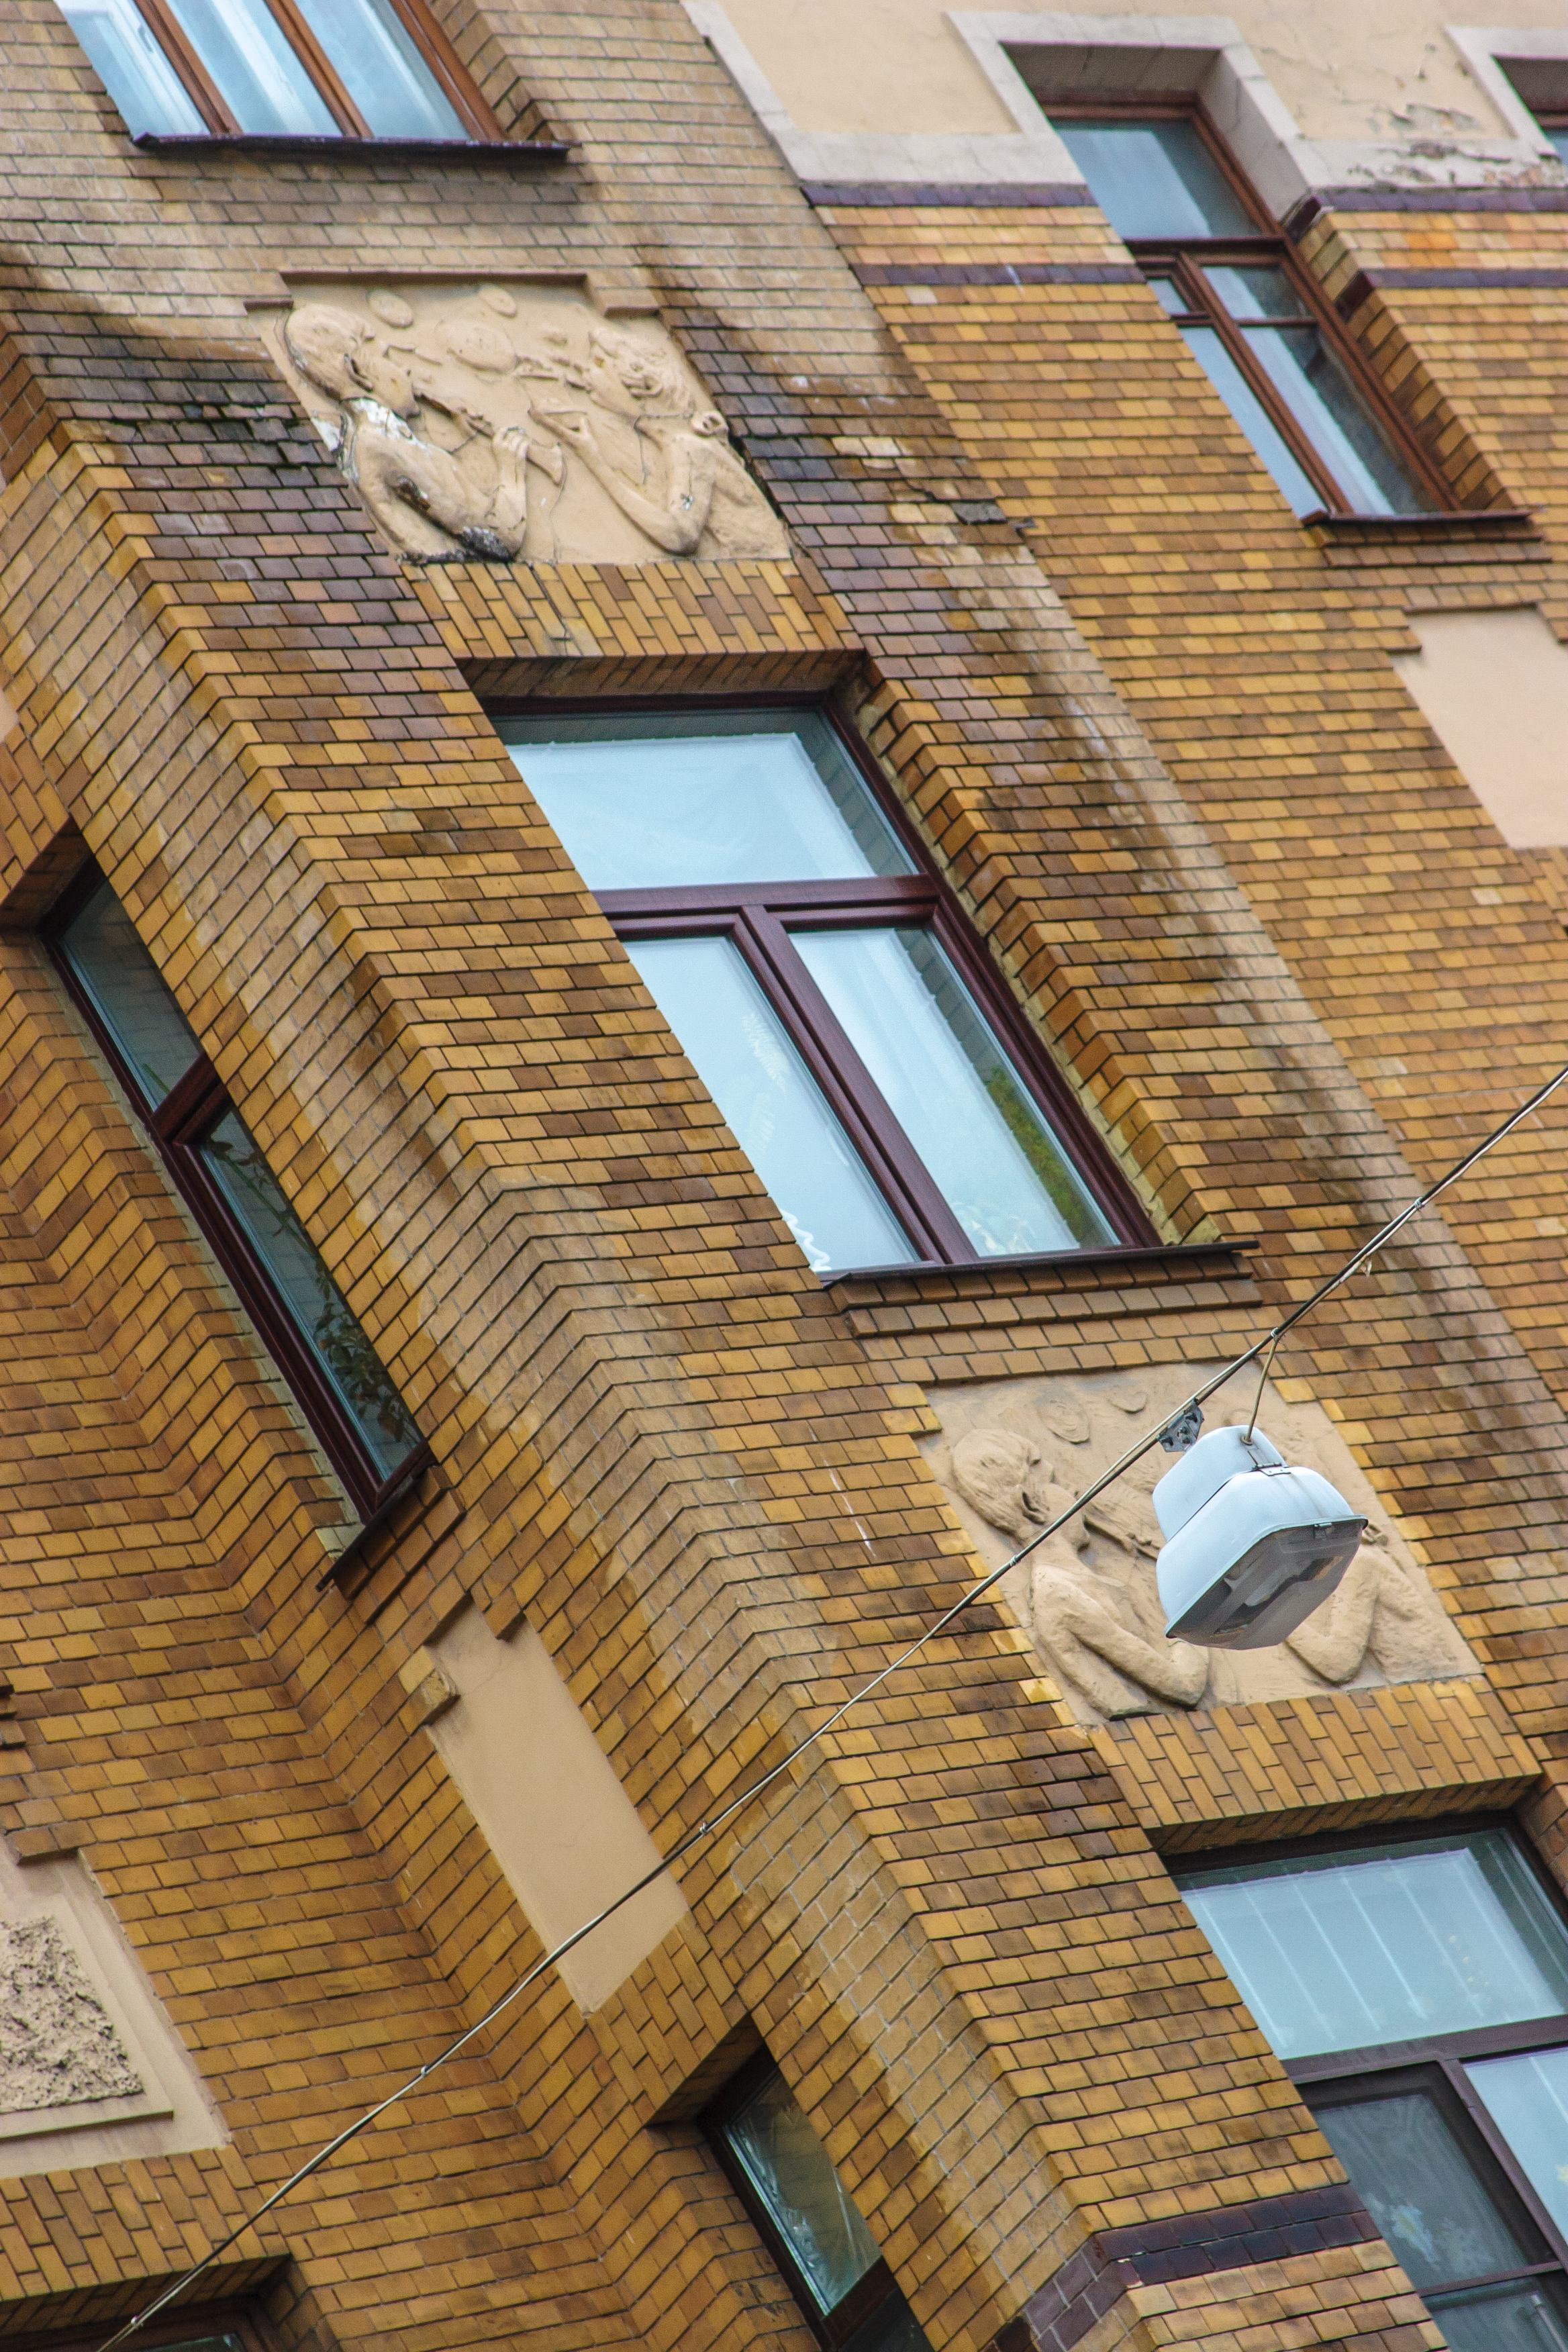
images, window, daytime, property, azure, fixture, wood, brickwork, brick, building, neighbourhood, rectangle, building material, residential area, Material property, symmetry, real estate, city, metropolitan area, condominium, facade, Tints and shades, urban area, apartment, glass, human settlement, roof, pattern, siding, mixed use, sash window, urban design, home, commercial building, electric blue, daylighting, twig, metal, stone wall, street, arch